Ole Avei

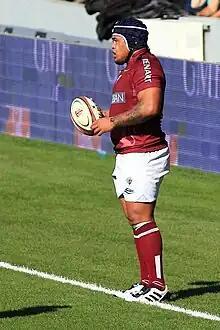

Ole Avei (born 13 June 1983 in Wellington, New Zealand) is a retired Samoan International Rugby Union player, who most recently played hooker with Soyaux-Angouleme in the French Pro D2.